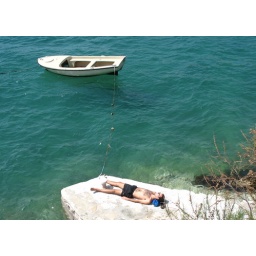
Me napping next to the boat at our house in Croatia.